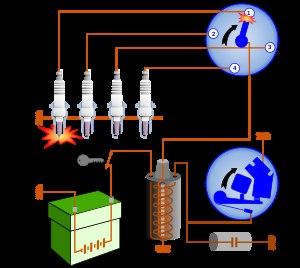
Dans un moteur à combustion interne à allumage commandé, l'allumage est le mécanisme déclenchant l'amorce de la combustion du gaz inflammable présent dans la chambre de combustion de chaque cylindre.
Un moteur à allumage commandé, plus communément appelé moteur à essence en raison du type de carburant le plus fréquemment utilisé, est une famille de moteur à combustion interne, pouvant être à mouvement alternatif ou plus rarement à mouvement rotatif.